John Henry Livingston (1848–1927)

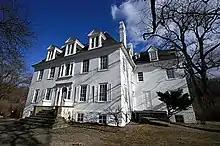
Livingston's birthplace, Clermont Manor in Columbia County, New York

Livingston was born on July 8, 1848, at Oakhill in Columbia County, New York. He was the only son of Clermont Livingston (1817–1895) and Cornelia Livingston (1824–1851), who were third cousins. Among his siblings was Mary Livingston, who married Col. Frederic de Peyster, a son of Maj. Gen. John Watts de Peyster. After his mother's death a short time after his birth, his father remarried to neighbor Mary Colden (née Swartout) Livingston.